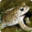
Label: frog